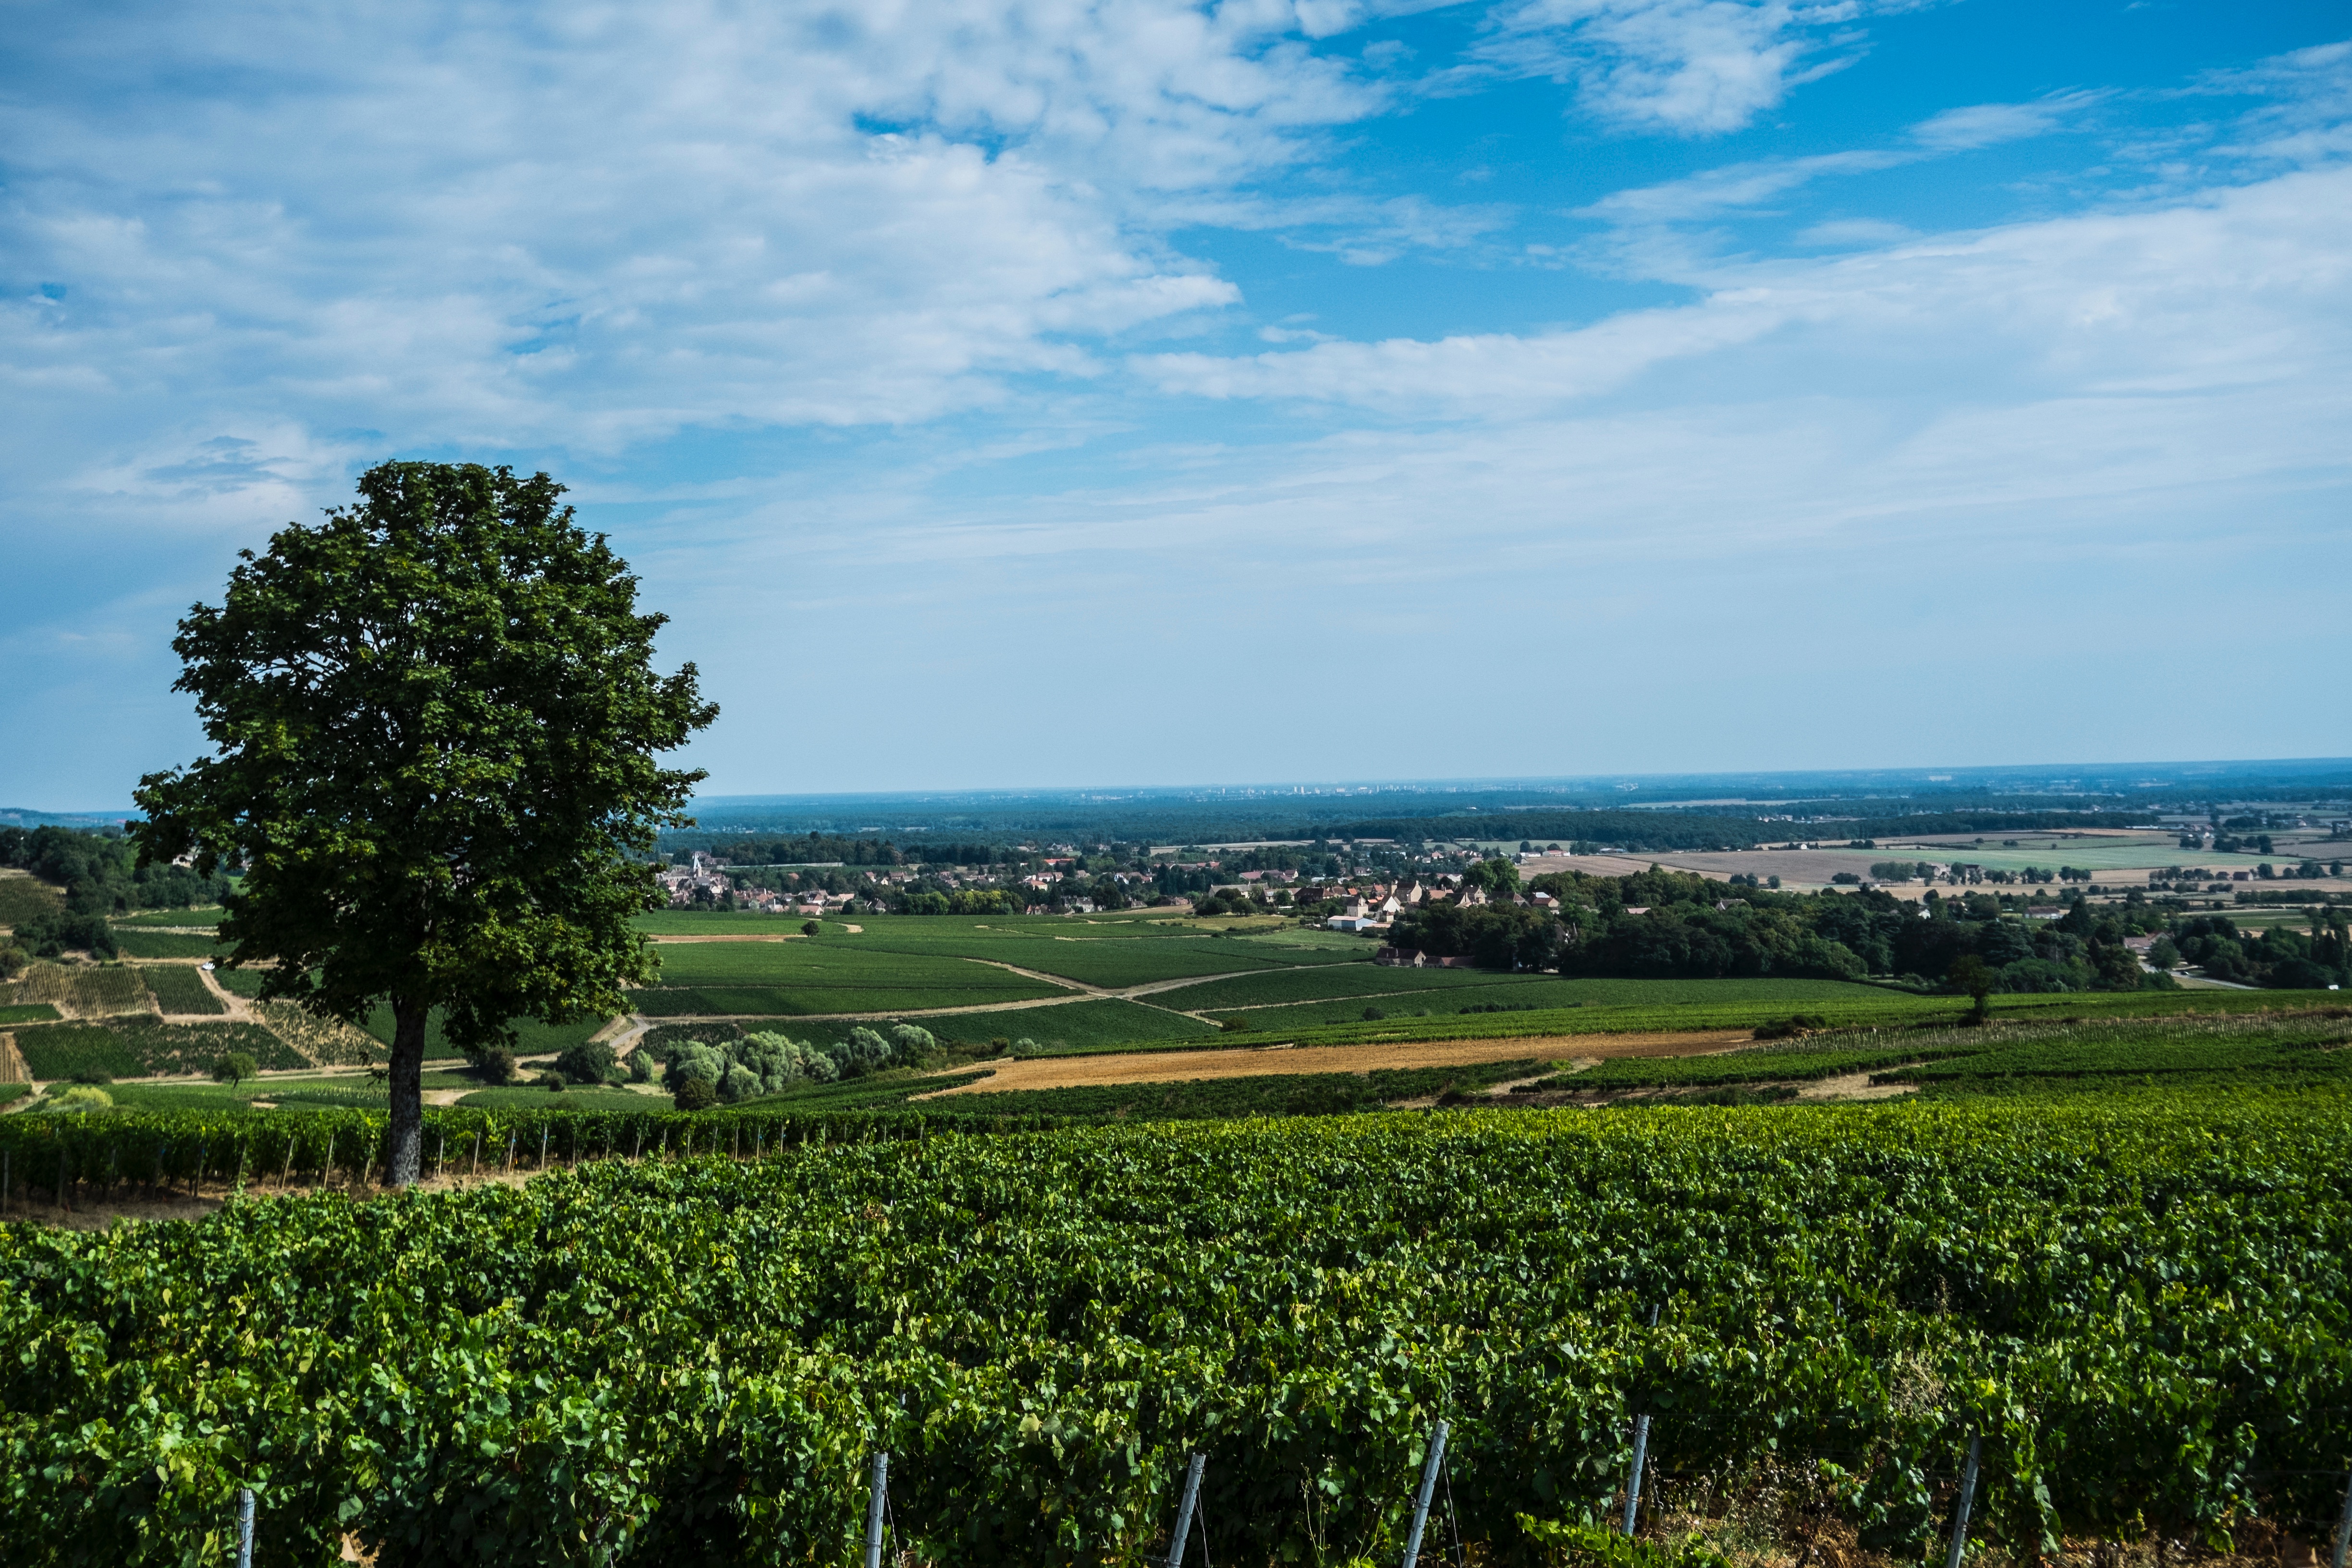
landscape, tree, grass, horizon, cloud, sky, field, farm, hill, crop, soil, agriculture, plain, grassland, plantation, rural area, grass family, woody plant, arecales